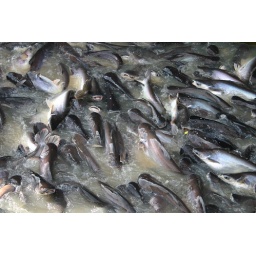
A swarm of sacred fish in the water before one of the temples at Ayuthaya, Thailand. Lots of fish eating!